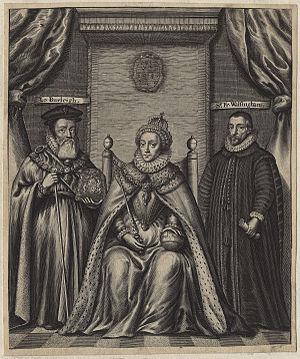
Francis Walsingham est connu comme le « maître-espion » d'Élisabeth Iʳᵉ d'Angleterre dont il fut également secrétaire d'État. Admirateur de Machiavel, il est connu pour son efficacité en tant qu'espion et sa capacité à susciter intrigues et fausses intrigues pour la cause de la sécurité de la Couronne anglaise. Jean-Claude Cousseran voit en lui le père fondateur des politiques modernes de renseignement, dans leur double dimension intérieure et extérieure.